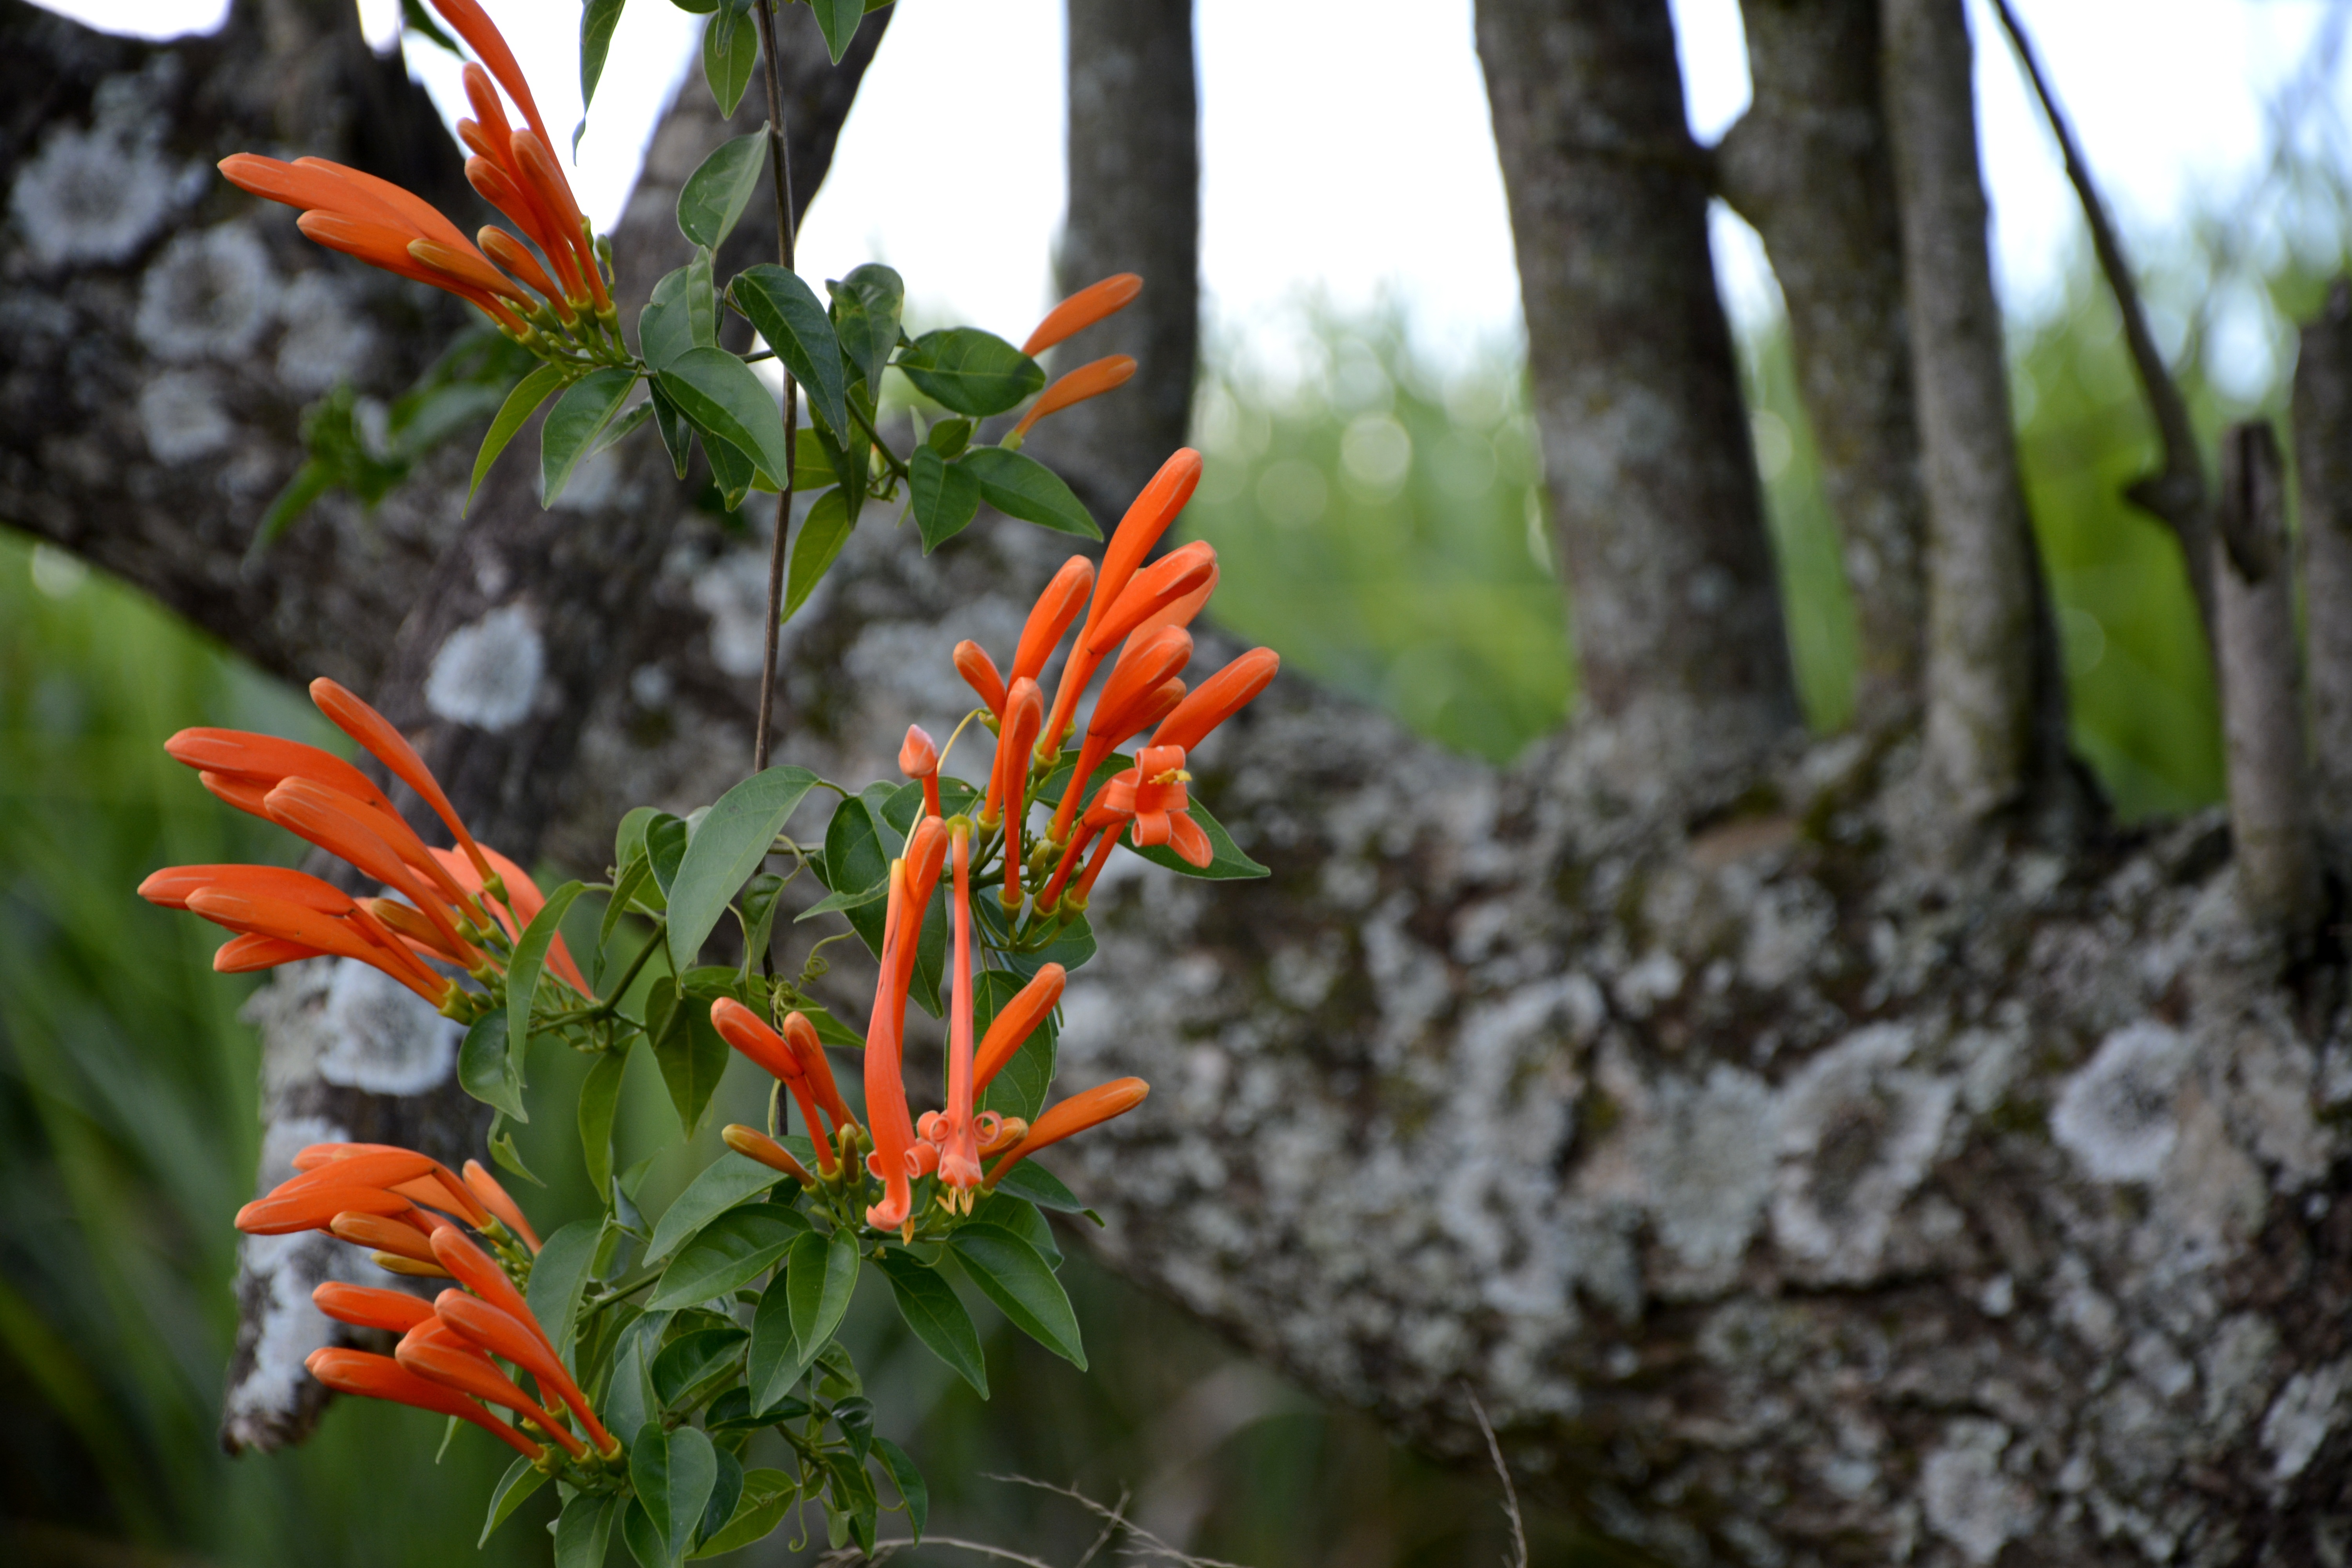
tree, nature, forest, blossom, plant, fruit, leaf, flower, trunk, green, jungle, autumn, botany, garden, flora, fauna, plants, wildflower, leaves, twigs, shrub, fall colors, flowering plant, old leaves, land plant